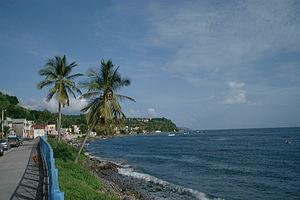
Le Prêcheur est une commune française, située dans le département de la Martinique.